Redley A. Killion

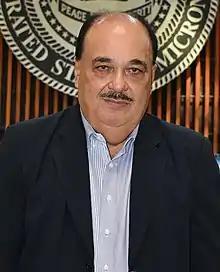
Killion in 2020

Redley A. Killion (born 23 October 1951) is a Micronesian politician and public servant, who served two consecutive terms as the sixth Vice President of the Federated States of Micronesia from May 1999 to May 2007.